British United Airways

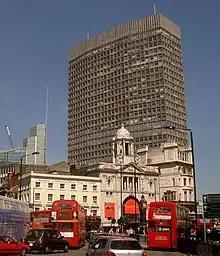
Portland House, the location of the company's headquarters from 1960 to 1968

British United Airways (BUA) was a private, independent airline in the United Kingdom formed as a result of the merger of Airwork Services and Hunting-Clan Air Transport in July 1960, making it the largest wholly private airline based in the United Kingdom at the time. British and Commonwealth Shipping (B&C) was the new airline's main shareholder.